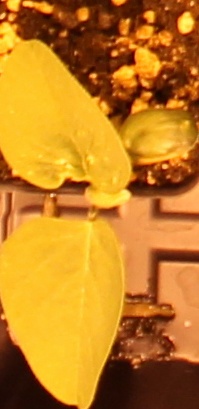
Label: Soybean